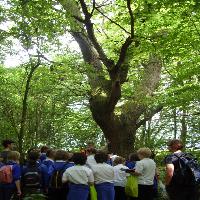
Weather: sun or clear